Gauleiter

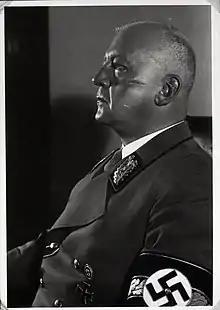
Adolf Wagner, "Gauleiter" in Munich, the headquarters of the Nazi Party, from 1 November 1929. Though incapacitated by a stroke in June 1942, he remained titular "Gauleiter" until his death on 12 April 1944.

"Gauleiters" were the regional heads of the Nazi Party's Political Organization and headed the "Gauleitung" ("Gau" Leadership) office. The responsibility and function of the "Gauleiter" was to ensure the authority of the Nazi Party within his area, to coordinate the activities of the Party and all its affiliated organizations, and to enlarge the influence of the Party over people and life in his "Gau".